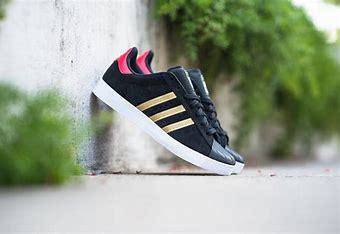
Brand: adidas
Model: Superstar Skate